Glossop Tramway

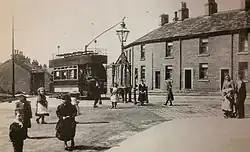
Westbound tram at the corner of High Street East and Hall Street (now Manor Park Road), 1903

There was initial success upon the tramway's opening. It ran a 15-minute service with a one-hour round trip time, which required four cars, each with a driver and conductor, to operate. Services divided at Glossop with alternate cars taking the Whitfield and Old Glossop routes. 8,505 passengers used the system within the first two days, averaging 20,000 per week over the first three months. This popularity forced the railway to reduce its fares, with the tramway attracting three-quarters of passenger traffic between Glossop and Hadfield. The fare for the whole journey between termini was 2d, but later penny stages (and halfpenny stages for workmen) were introduced.